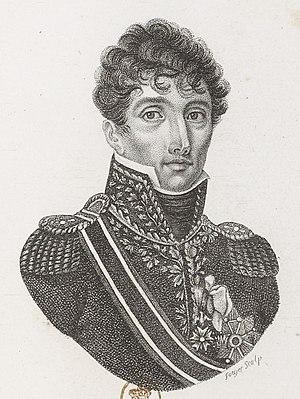
Marc-Antoine de Beaumont (1763-1830), général de division et comte de l'Empire.
La famille Bonnin de La Bonninière de Beaumont est une famille subsistante de la noblesse française, d'ancienne extraction, originaire de Touraine dont la filiation prouvée remonte à 1450.
Marc Antoine Bonnin de La Bonninière de Beaumont, né le 23 septembre 1763 à Beaumont-la-Ronce en Indre-et-Loire et mort le 4 février 1830 à Paris, est un général français durant la Révolution et sous l’Empire.